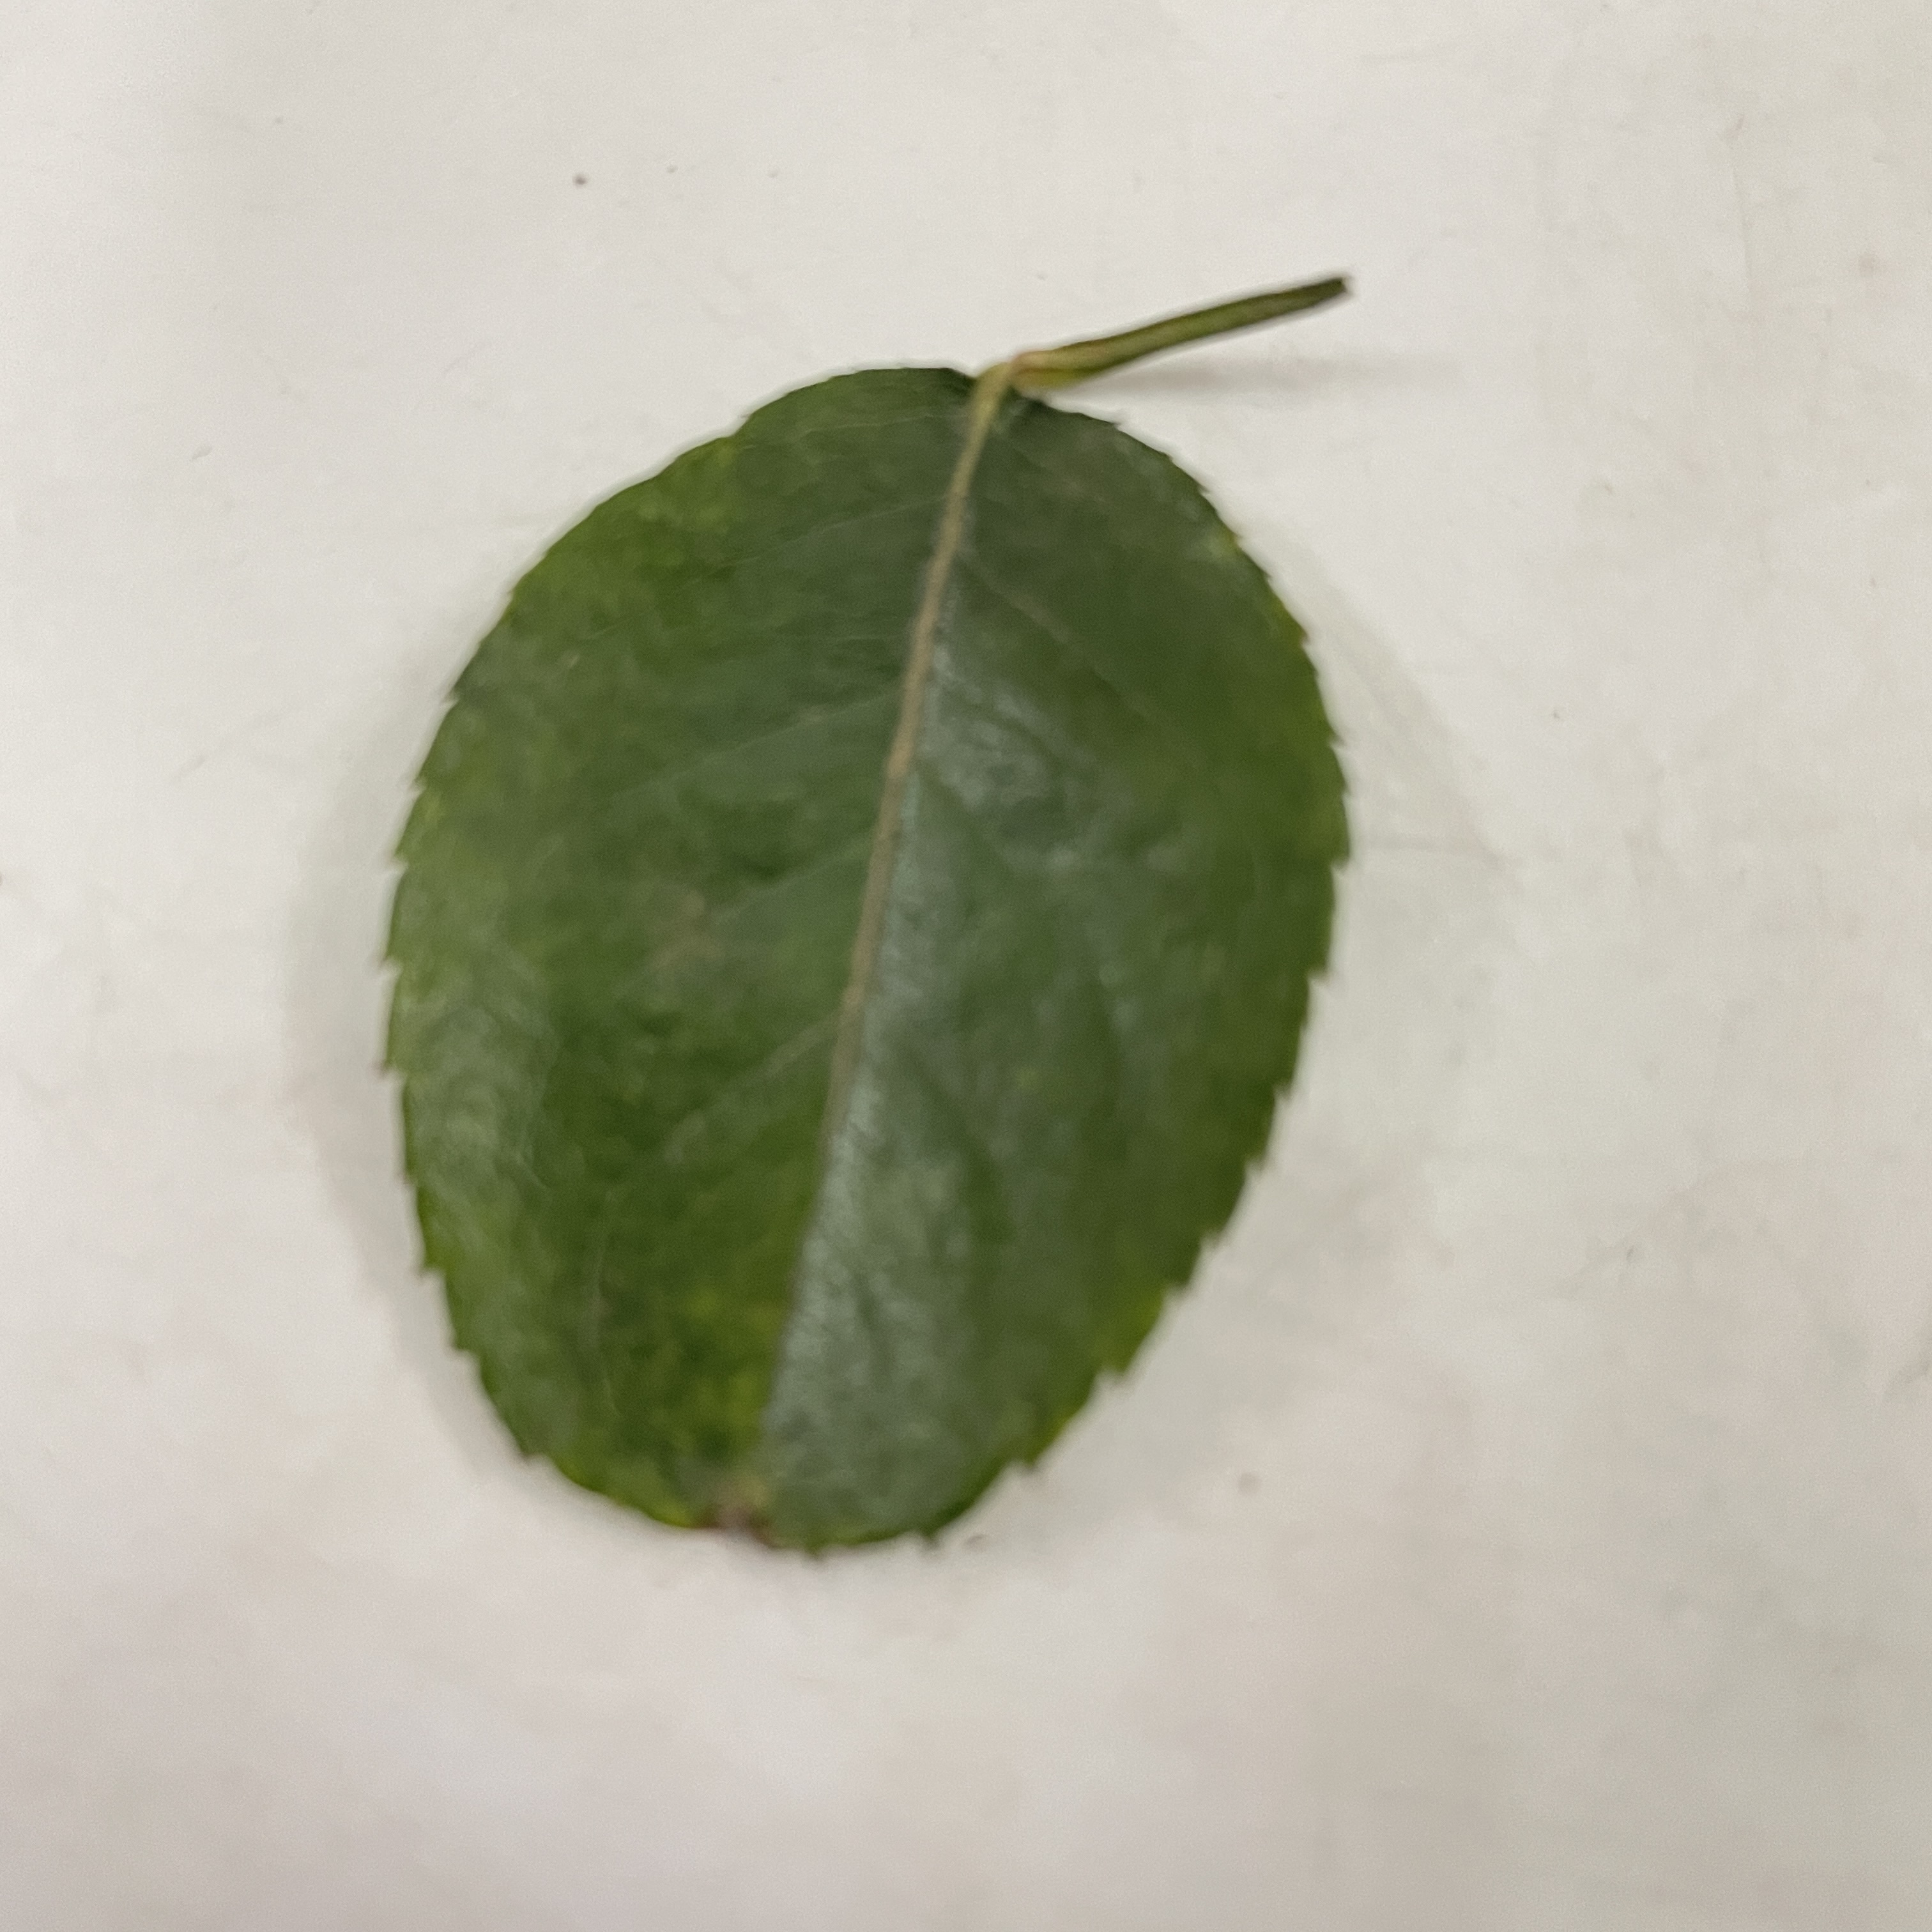
Label: Healthy Leaf